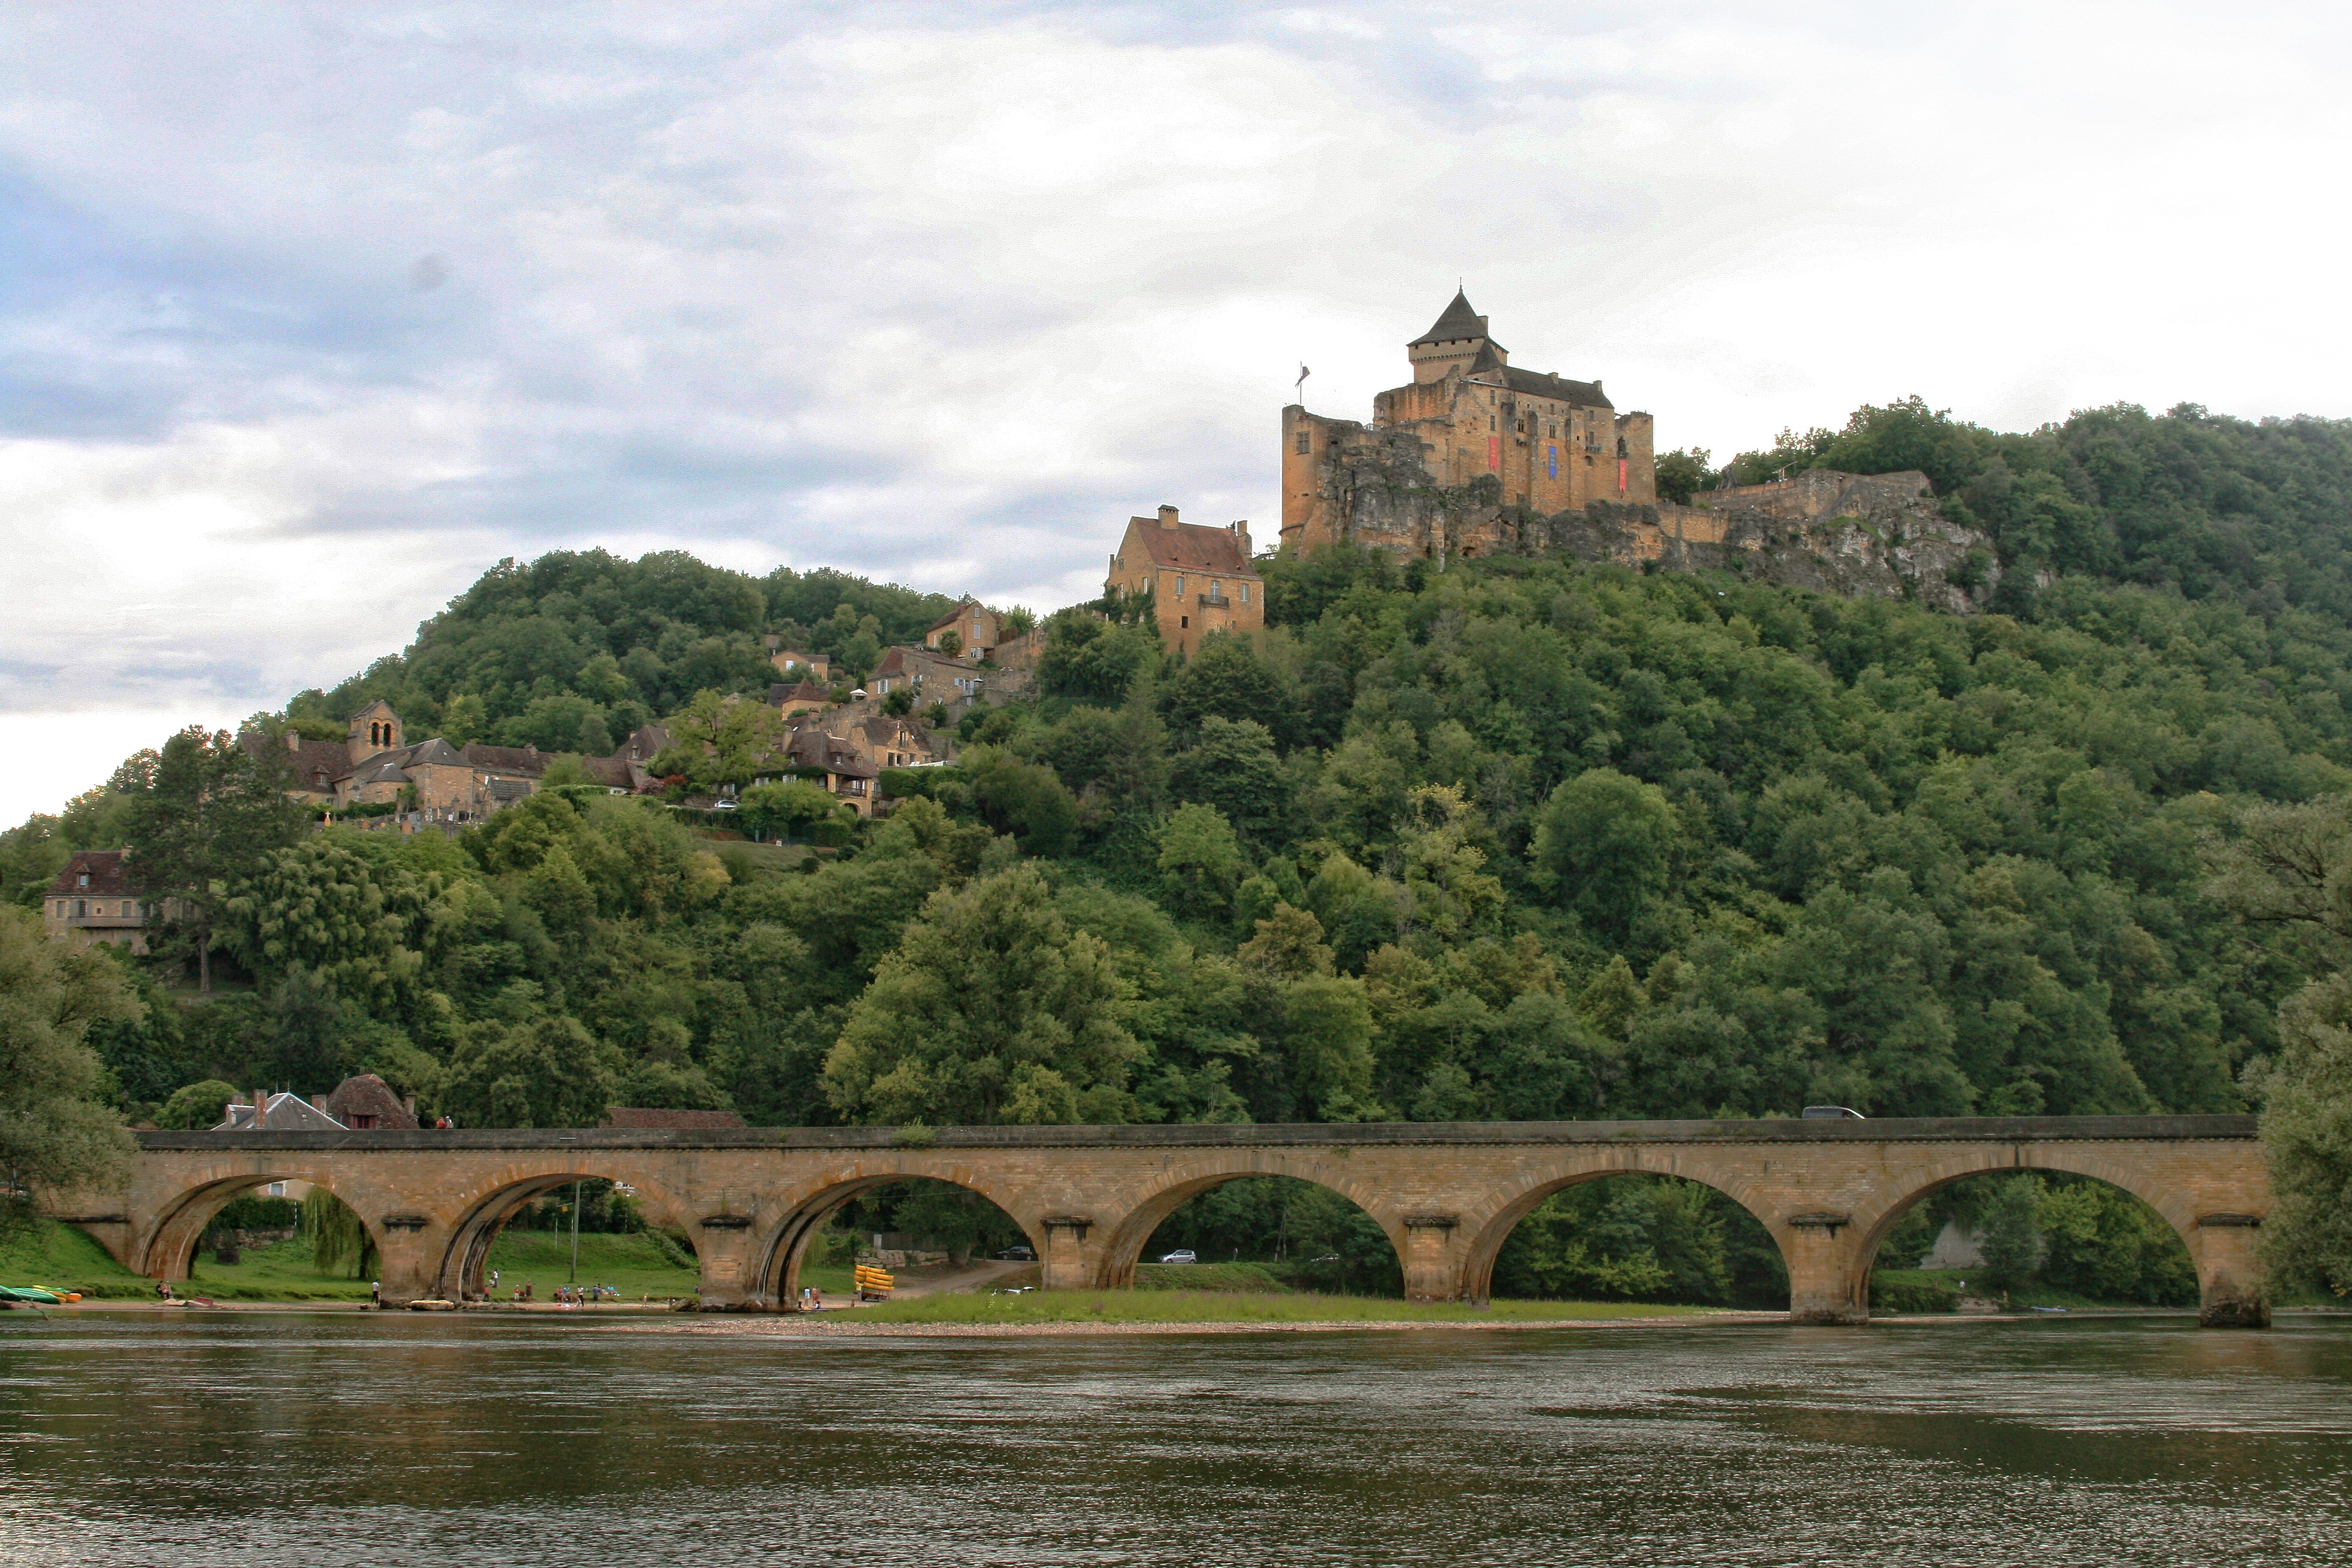
coast, bridge, hill, chateau, river, village, france, castle, reservoir, fortification, tourism, waterway, monastery, estate, dordogne, moat, rural area, castelnaud